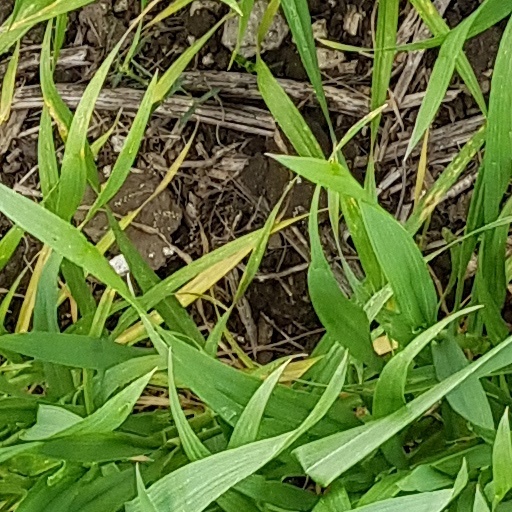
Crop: wheat